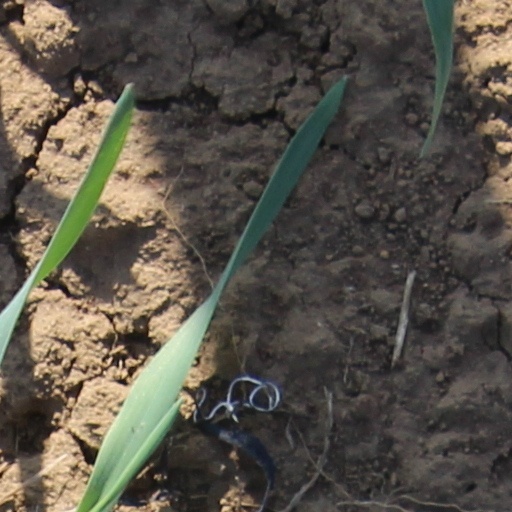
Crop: wheat